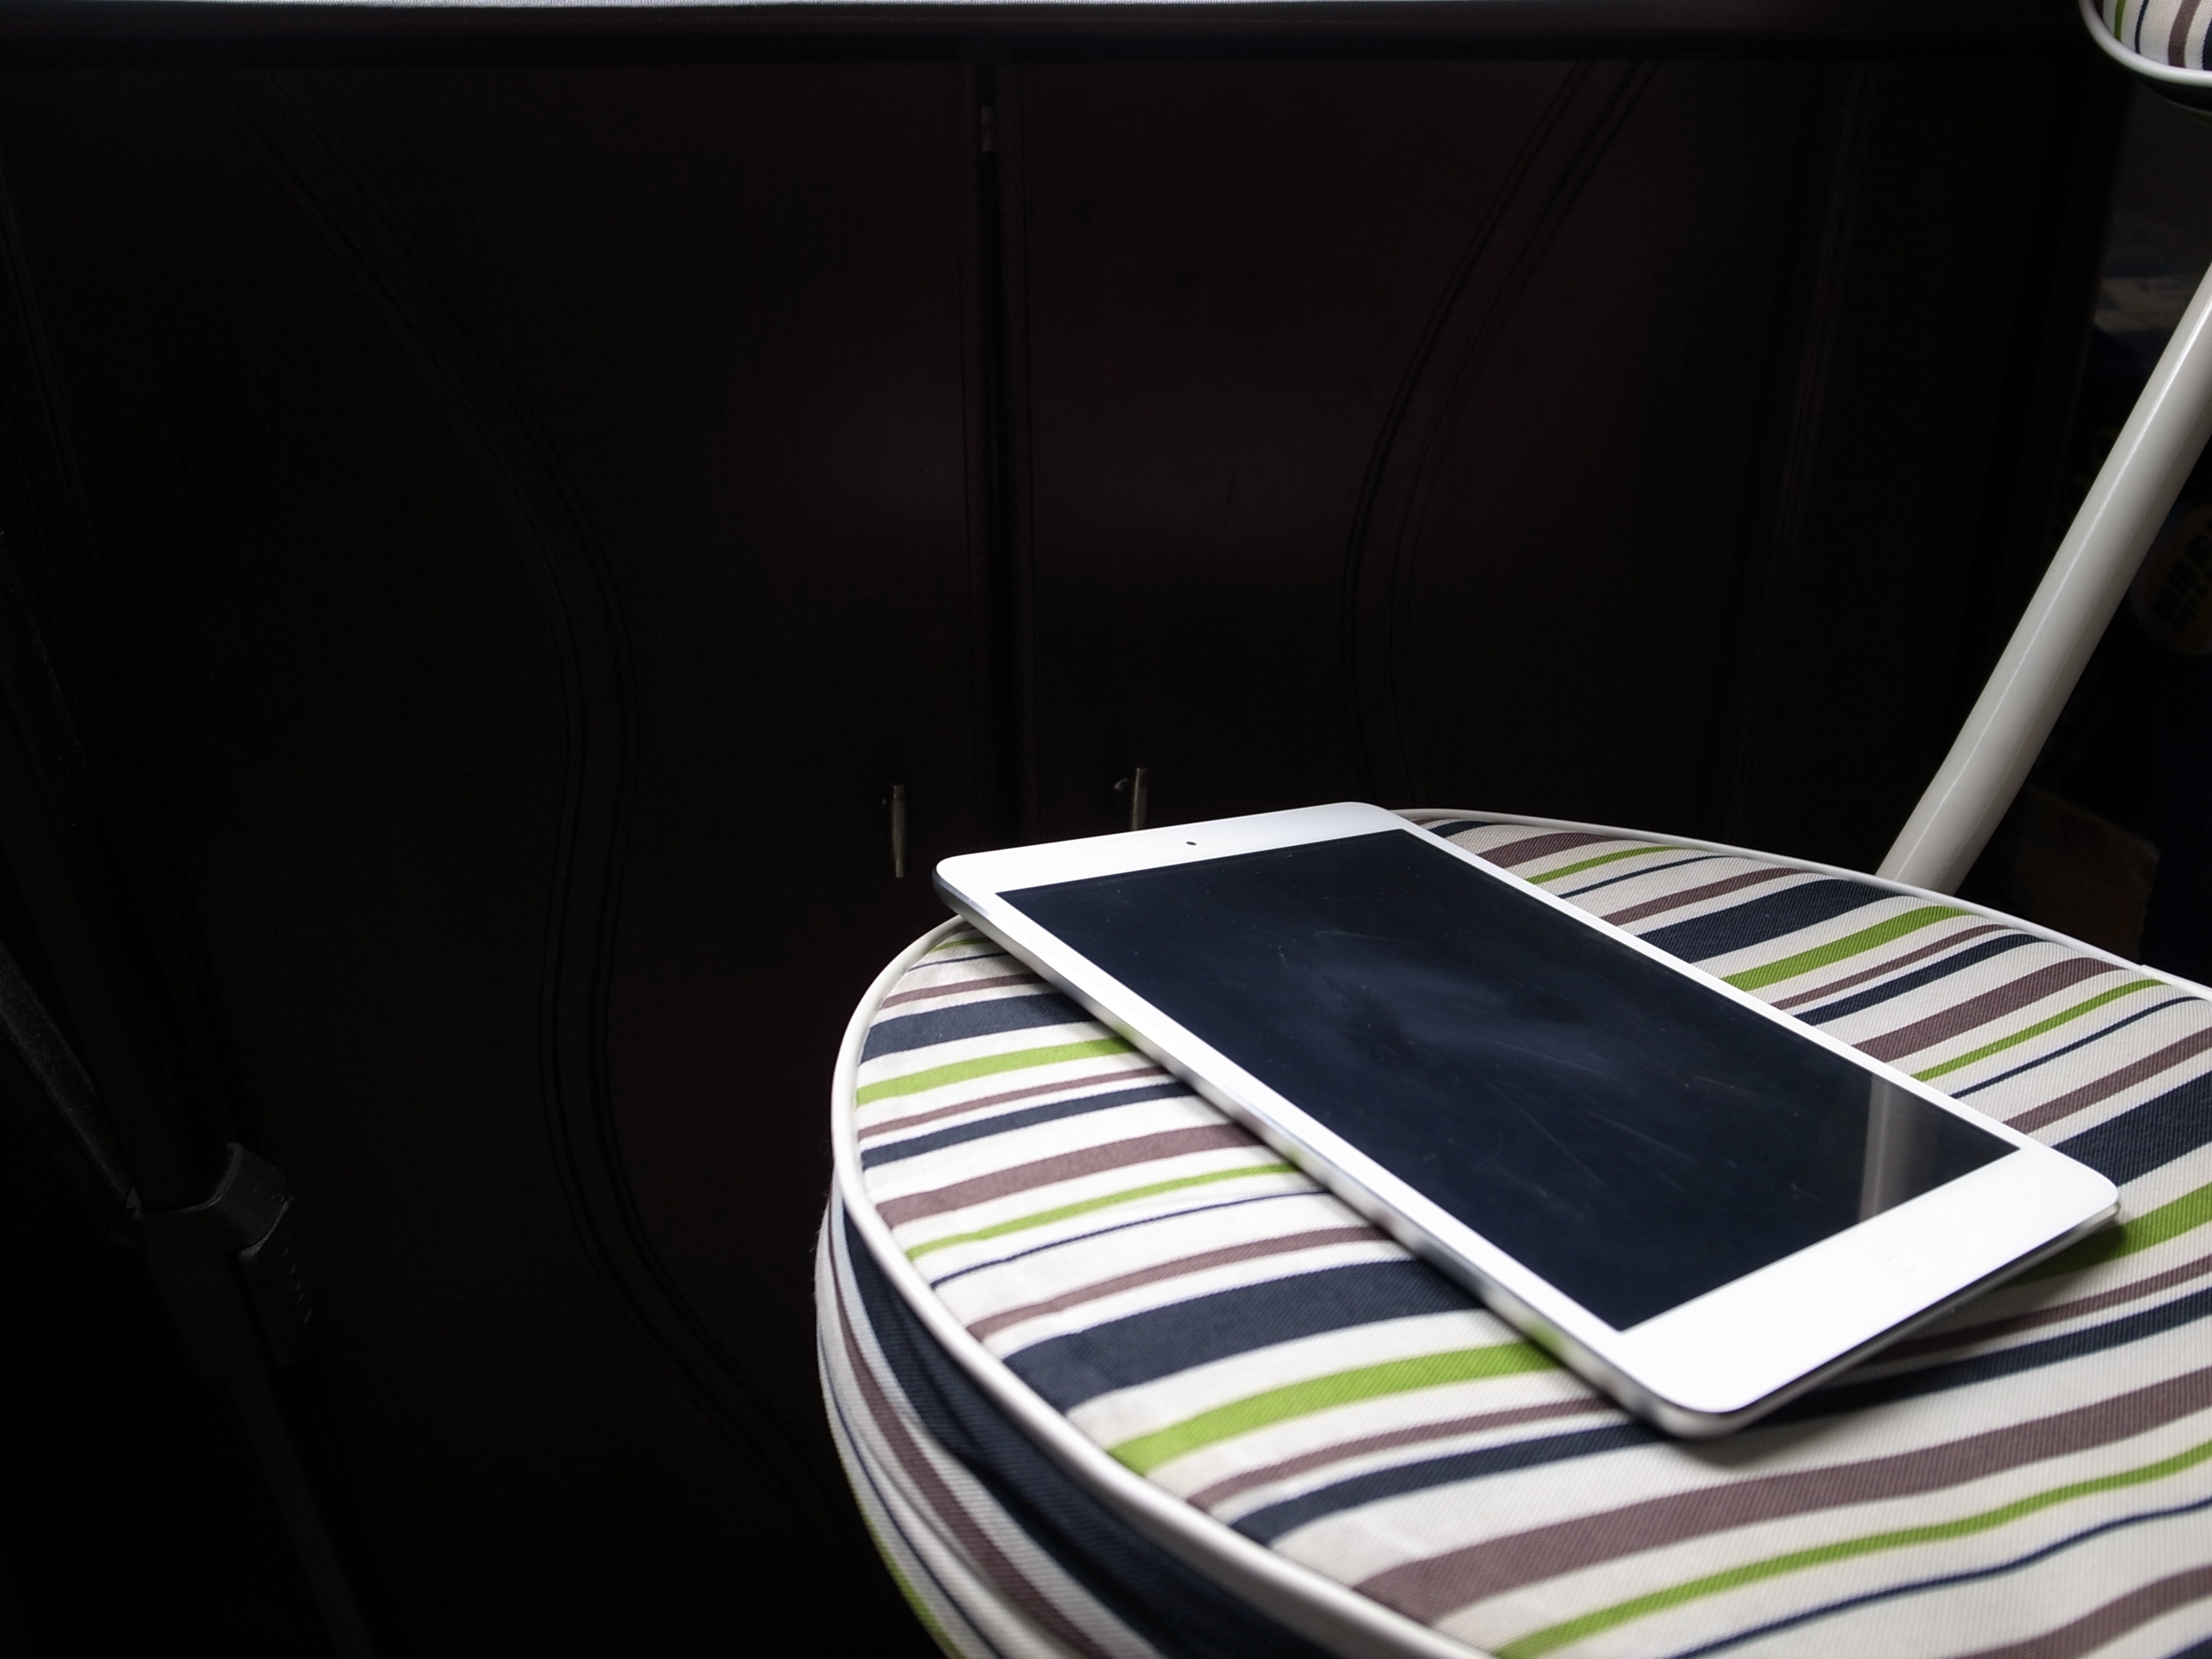
product, automotive exterior, automotive design, technology, auto part, car, fashion accessory, furniture, vehicle, metal